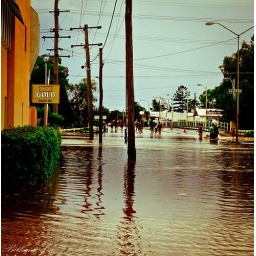
As the last bridge over to the other side of town closes to cars - people make the last attempts to get home....